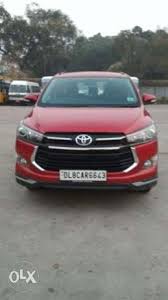
Label: noambulance